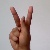
The image shows a hand gesture representing the letter 'K' in Indian Sign Language.